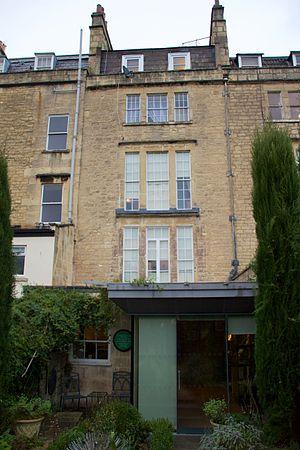
Le musée d'astronomie Herschel est un musée de Bath au Royaume-Uni inauguré en 1981. Il est situé dans une maison préservée où ont habité William Herschel et Caroline Herschel.